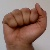
The image shows a hand gesture representing the letter 'A' in Indian Sign Language.